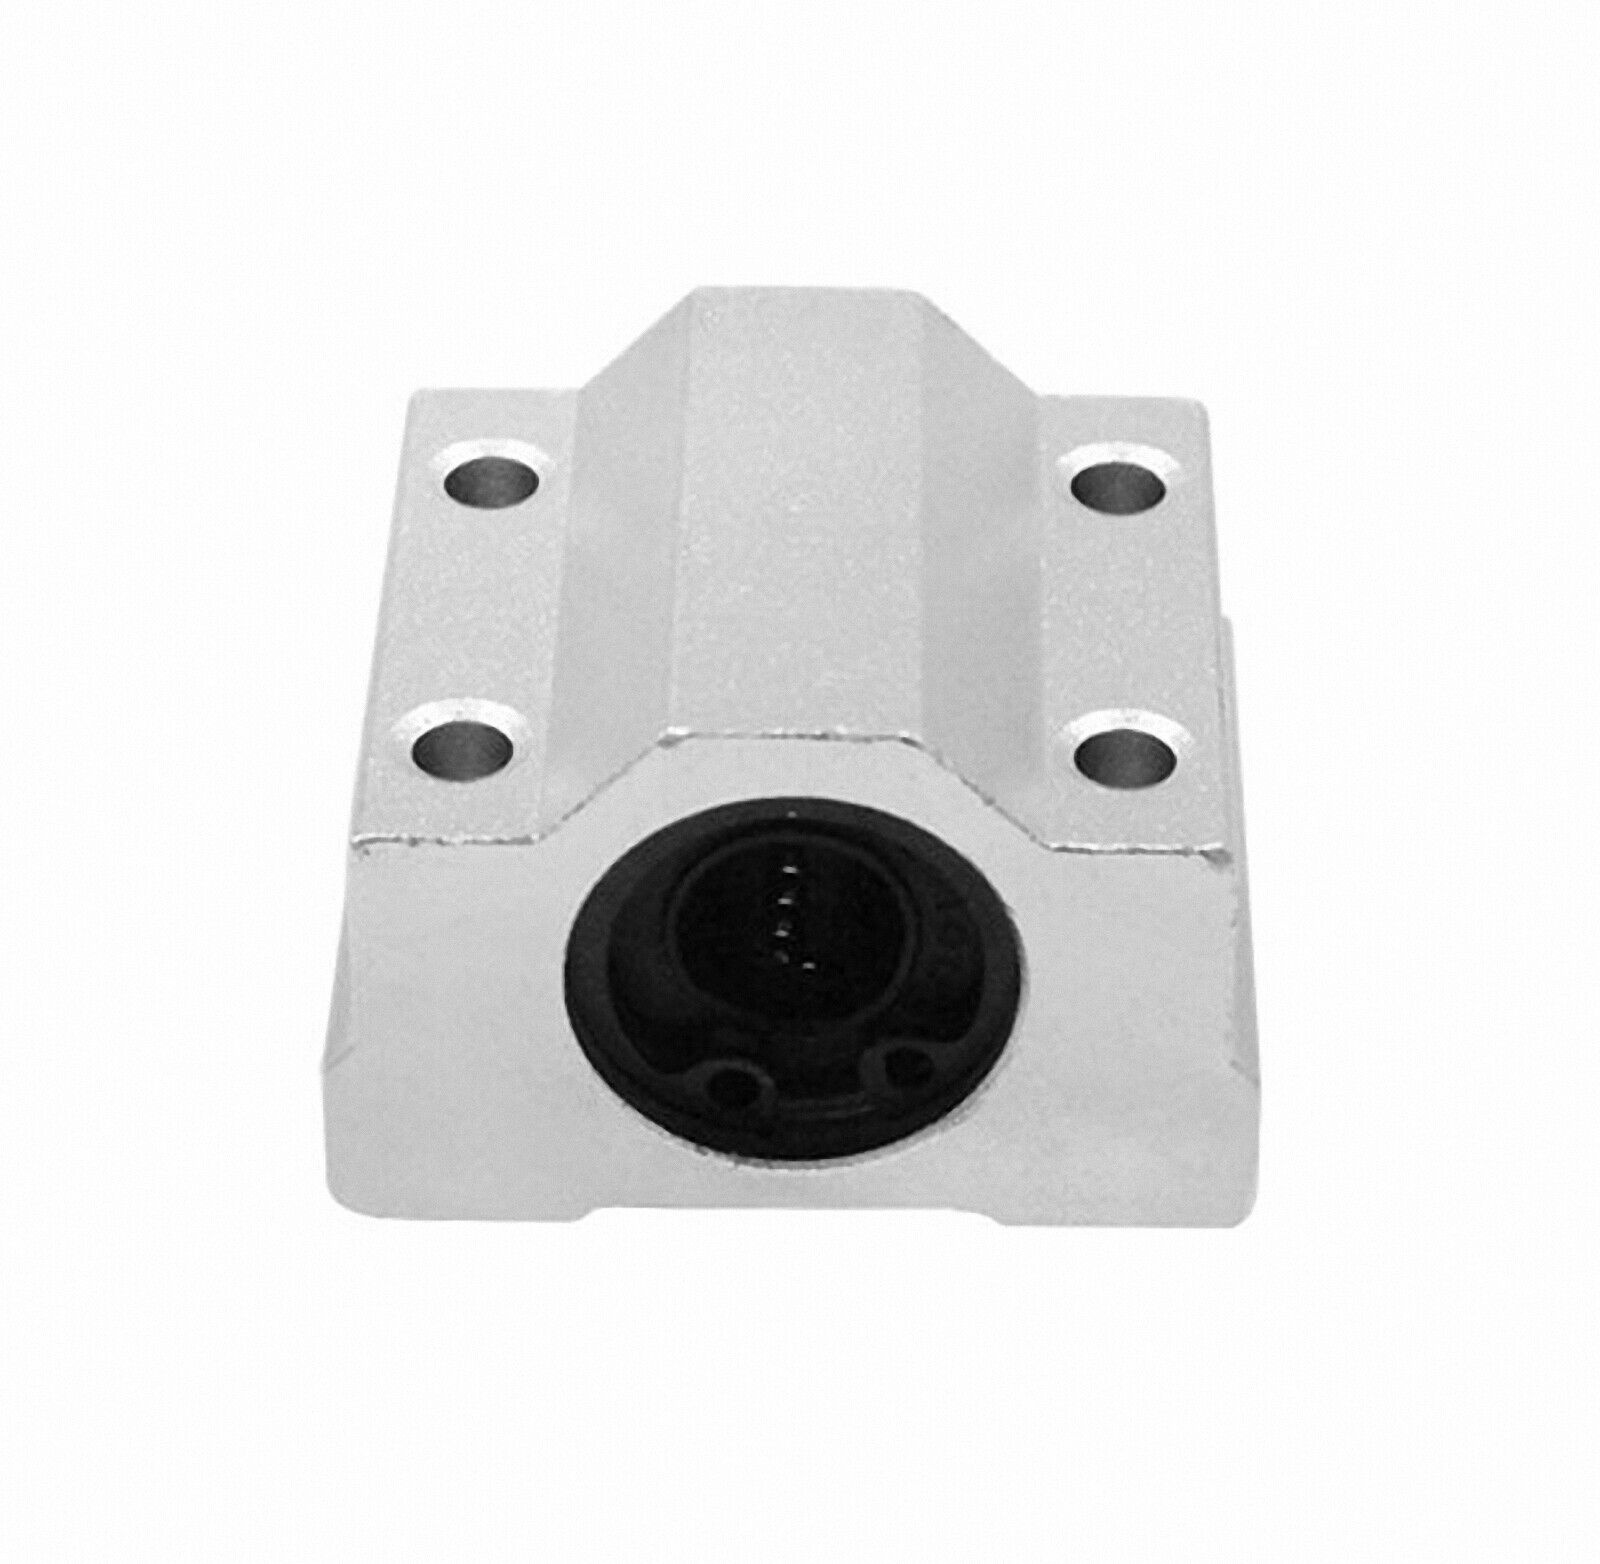
SC12UU SCS12UU Linear Motion Ball Bearing Machinery Slide Bushing CNC [M_M_S]
Brand: O2INEW
ITEM NAME:SC12UU SCS12UU Linear Motion Ball Bearing Machinery Slide Bushing CNC [M_M_S].Find many great new & used options and get the best deals for SC12UU SCS12UU Linear Motion Ball Bearing Machinery Slide Bushing CNC [M_M_S] at the best online prices at Order2india Shopping! Free shipping for many products!
Category: Business & Industrial > Heavy Machinery > Tractors > Articulated 4WD Tractors